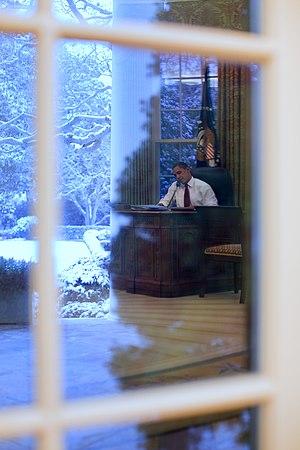
Reflet sur l'une des portes-fenêtres ouvrant sur la colonnade du président Obama au téléphone dans le bureau ovale, 27/01/09. Photo officielle de la Maison Blanche par Pete Souza.